Charles M. Dickinson

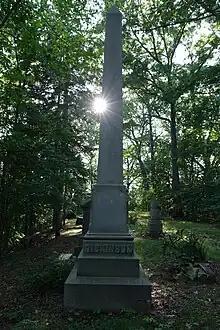
Grave of Dickinson in Spring Forest Cemetery

As diplomatic agent, Dickinson was quickly put to work in freeing American missionary Ellen Maria Stone and Bulgarian missionary Katerina Cilka, who were both kidnapped by the Internal Macedonian Revolutionary Organization. As he uncovered more facts about the kidnapping, his enemies began a campaign against him, his life was threatened, and guards were placed around his home. Over the course of several months, he negotiated with the kidnappers and, after paying 14,500 Ottoman lira raised by American Sunday schools, was able to get Stone and Cilka released.